Ki Tissa

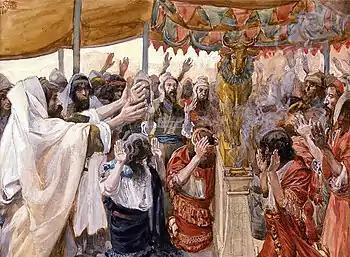
The Golden Calf (gouache on board, c. 1896–1902 by James Tissot)

Ki Tisa, Ki Tissa, Ki Thissa, or Ki Sisa (—Hebrew for "when you take," the sixth and seventh words, and first distinctive words in the parashah) is the 21st weekly Torah portion (parashah) in the annual Jewish cycle of Torah reading and the ninth in the Book of Exodus. The parashah tells of building the Tabernacle, the incident of the Golden Calf, the request of Moses for God to reveal God's Attributes, and how Moses became radiant.